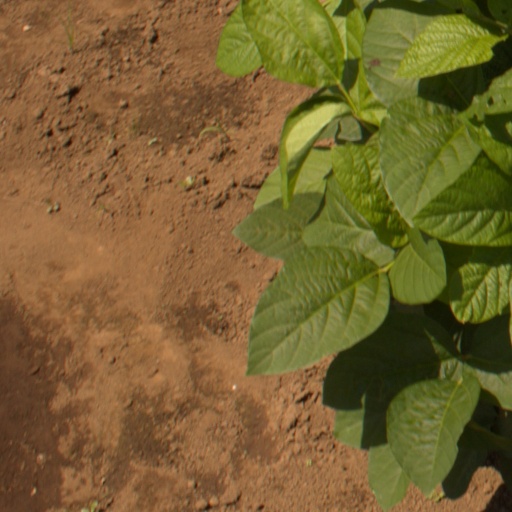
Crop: soybean